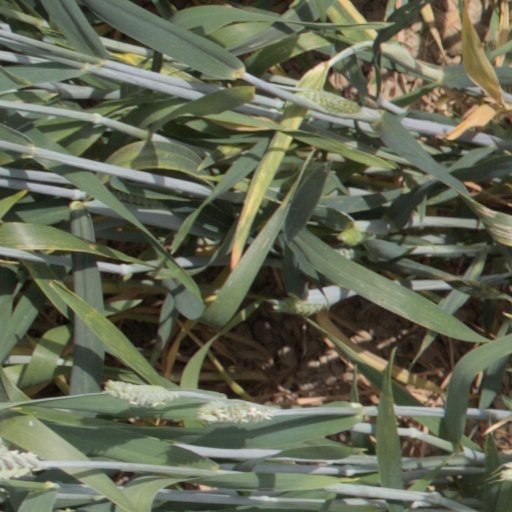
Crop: wheat